Bus rapid transit

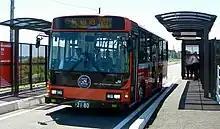
The Kesennuma Line in Japan was damaged in the 2011 tsunami. JR converted sections of the line into a dedicated bus rapid transit (BRT) route due to the cost of reconstructing the railway.

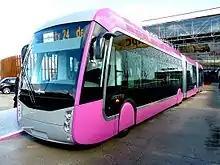
Prominent articulated "tram-like" Van Hool vehicles are used in Metz, France.

A special issue arises in the use of buses in metro transit structures. Since the areas where the demand for an exclusive bus right-of-way are apt to be in dense downtown areas where an above-ground structure may be unacceptable on historic, logistic, or environmental grounds, use of BRT in tunnels may not be avoidable.